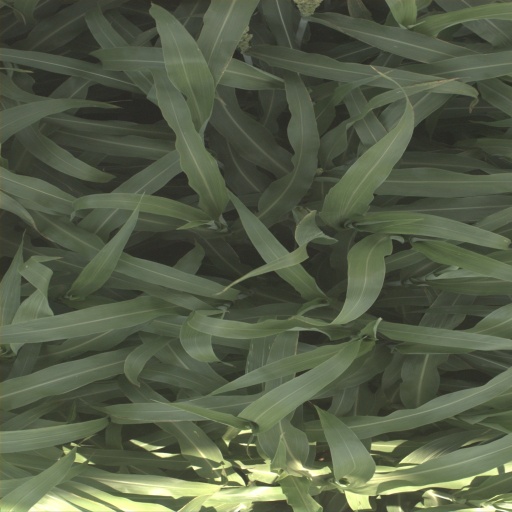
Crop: sorghum